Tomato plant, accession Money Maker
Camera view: bottom (45 deg); turntable rotation: 240 degrees
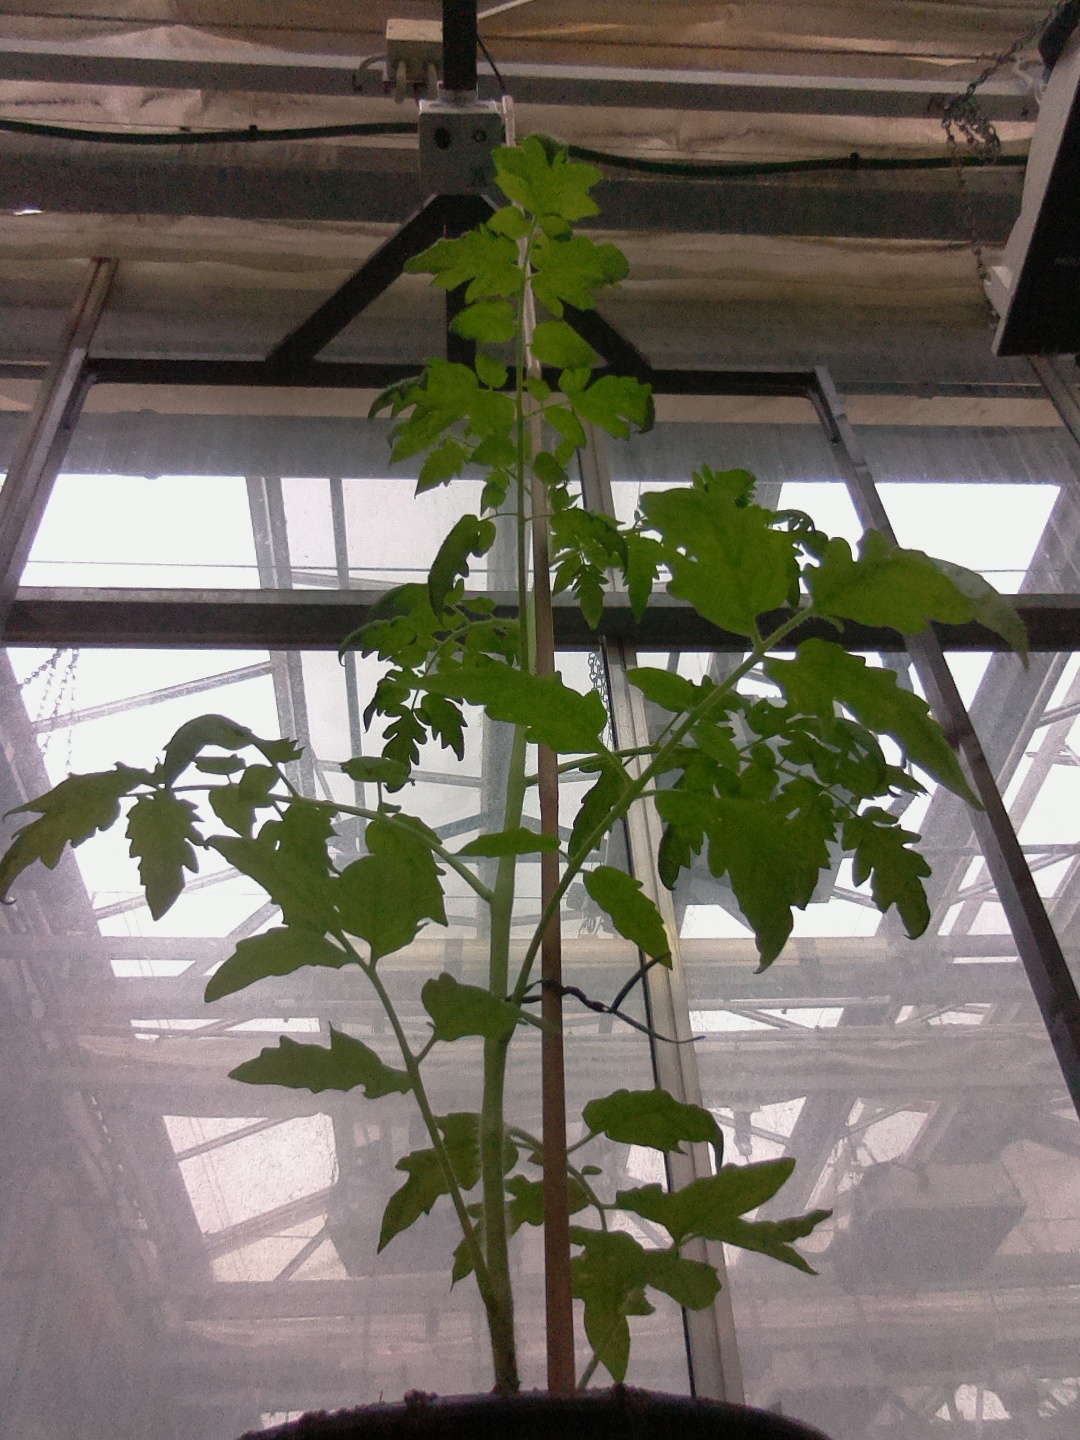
BBCH growth stage 14: 8 of true leaves visible